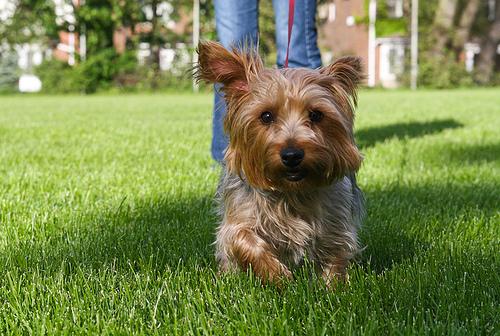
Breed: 231-n000081-silky_terrier